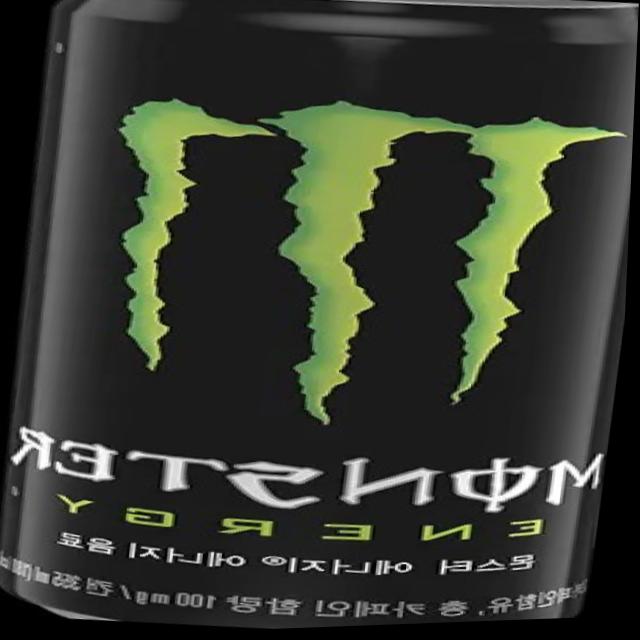
Label: cans